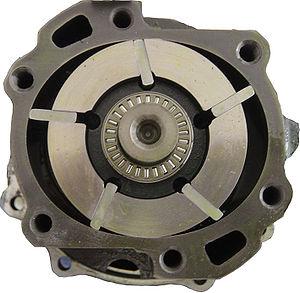
Pompe à palette de climatisation automobile (BMW 728i de 1982) fonctionnant au fréon. Auteur
La pompe à palettes est une pompe rotative dont le rotor est muni de plusieurs lames qui coulissent radialement et assurent le transfert du fluide pompé.
Le moteur Wankel est un moteur à piston rotatif fonctionnant selon le cycle de Beau de Rochas, dans lequel un piston « triangulaire » convertit l'énergie issue de la combustion du carburant en une énergie mécanique de rotation transmise à l'arbre moteur via un maneton. Le moteur Wankel est couramment et improprement désigné comme « moteur rotatif ». Le terme « moteur à piston rotatif » est plus approprié car, historiquement, les « moteurs rotatifs » sont des moteurs à bloc culasse tournante, fréquents au début de l'aviation.